Hexactinellid

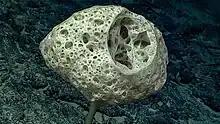
Bolosoma stalked glass sponge

Hexactinellid sponges are sponges with a skeleton made of four- and/or six-pointed siliceous spicules, often referred to as glass sponges. They are usually classified along with other sponges in the phylum Porifera, but some researchers consider them sufficiently distinct to deserve their own phylum, Symplasma. Some experts believe that glass sponges are the longest-lived animals on earth; these scientists tentatively estimate a maximum age of up to 15,000 years.